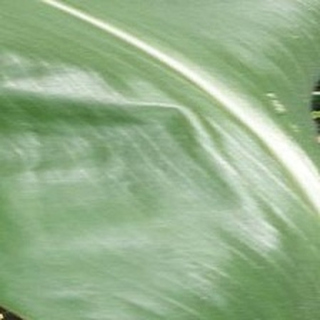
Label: healthy_corn